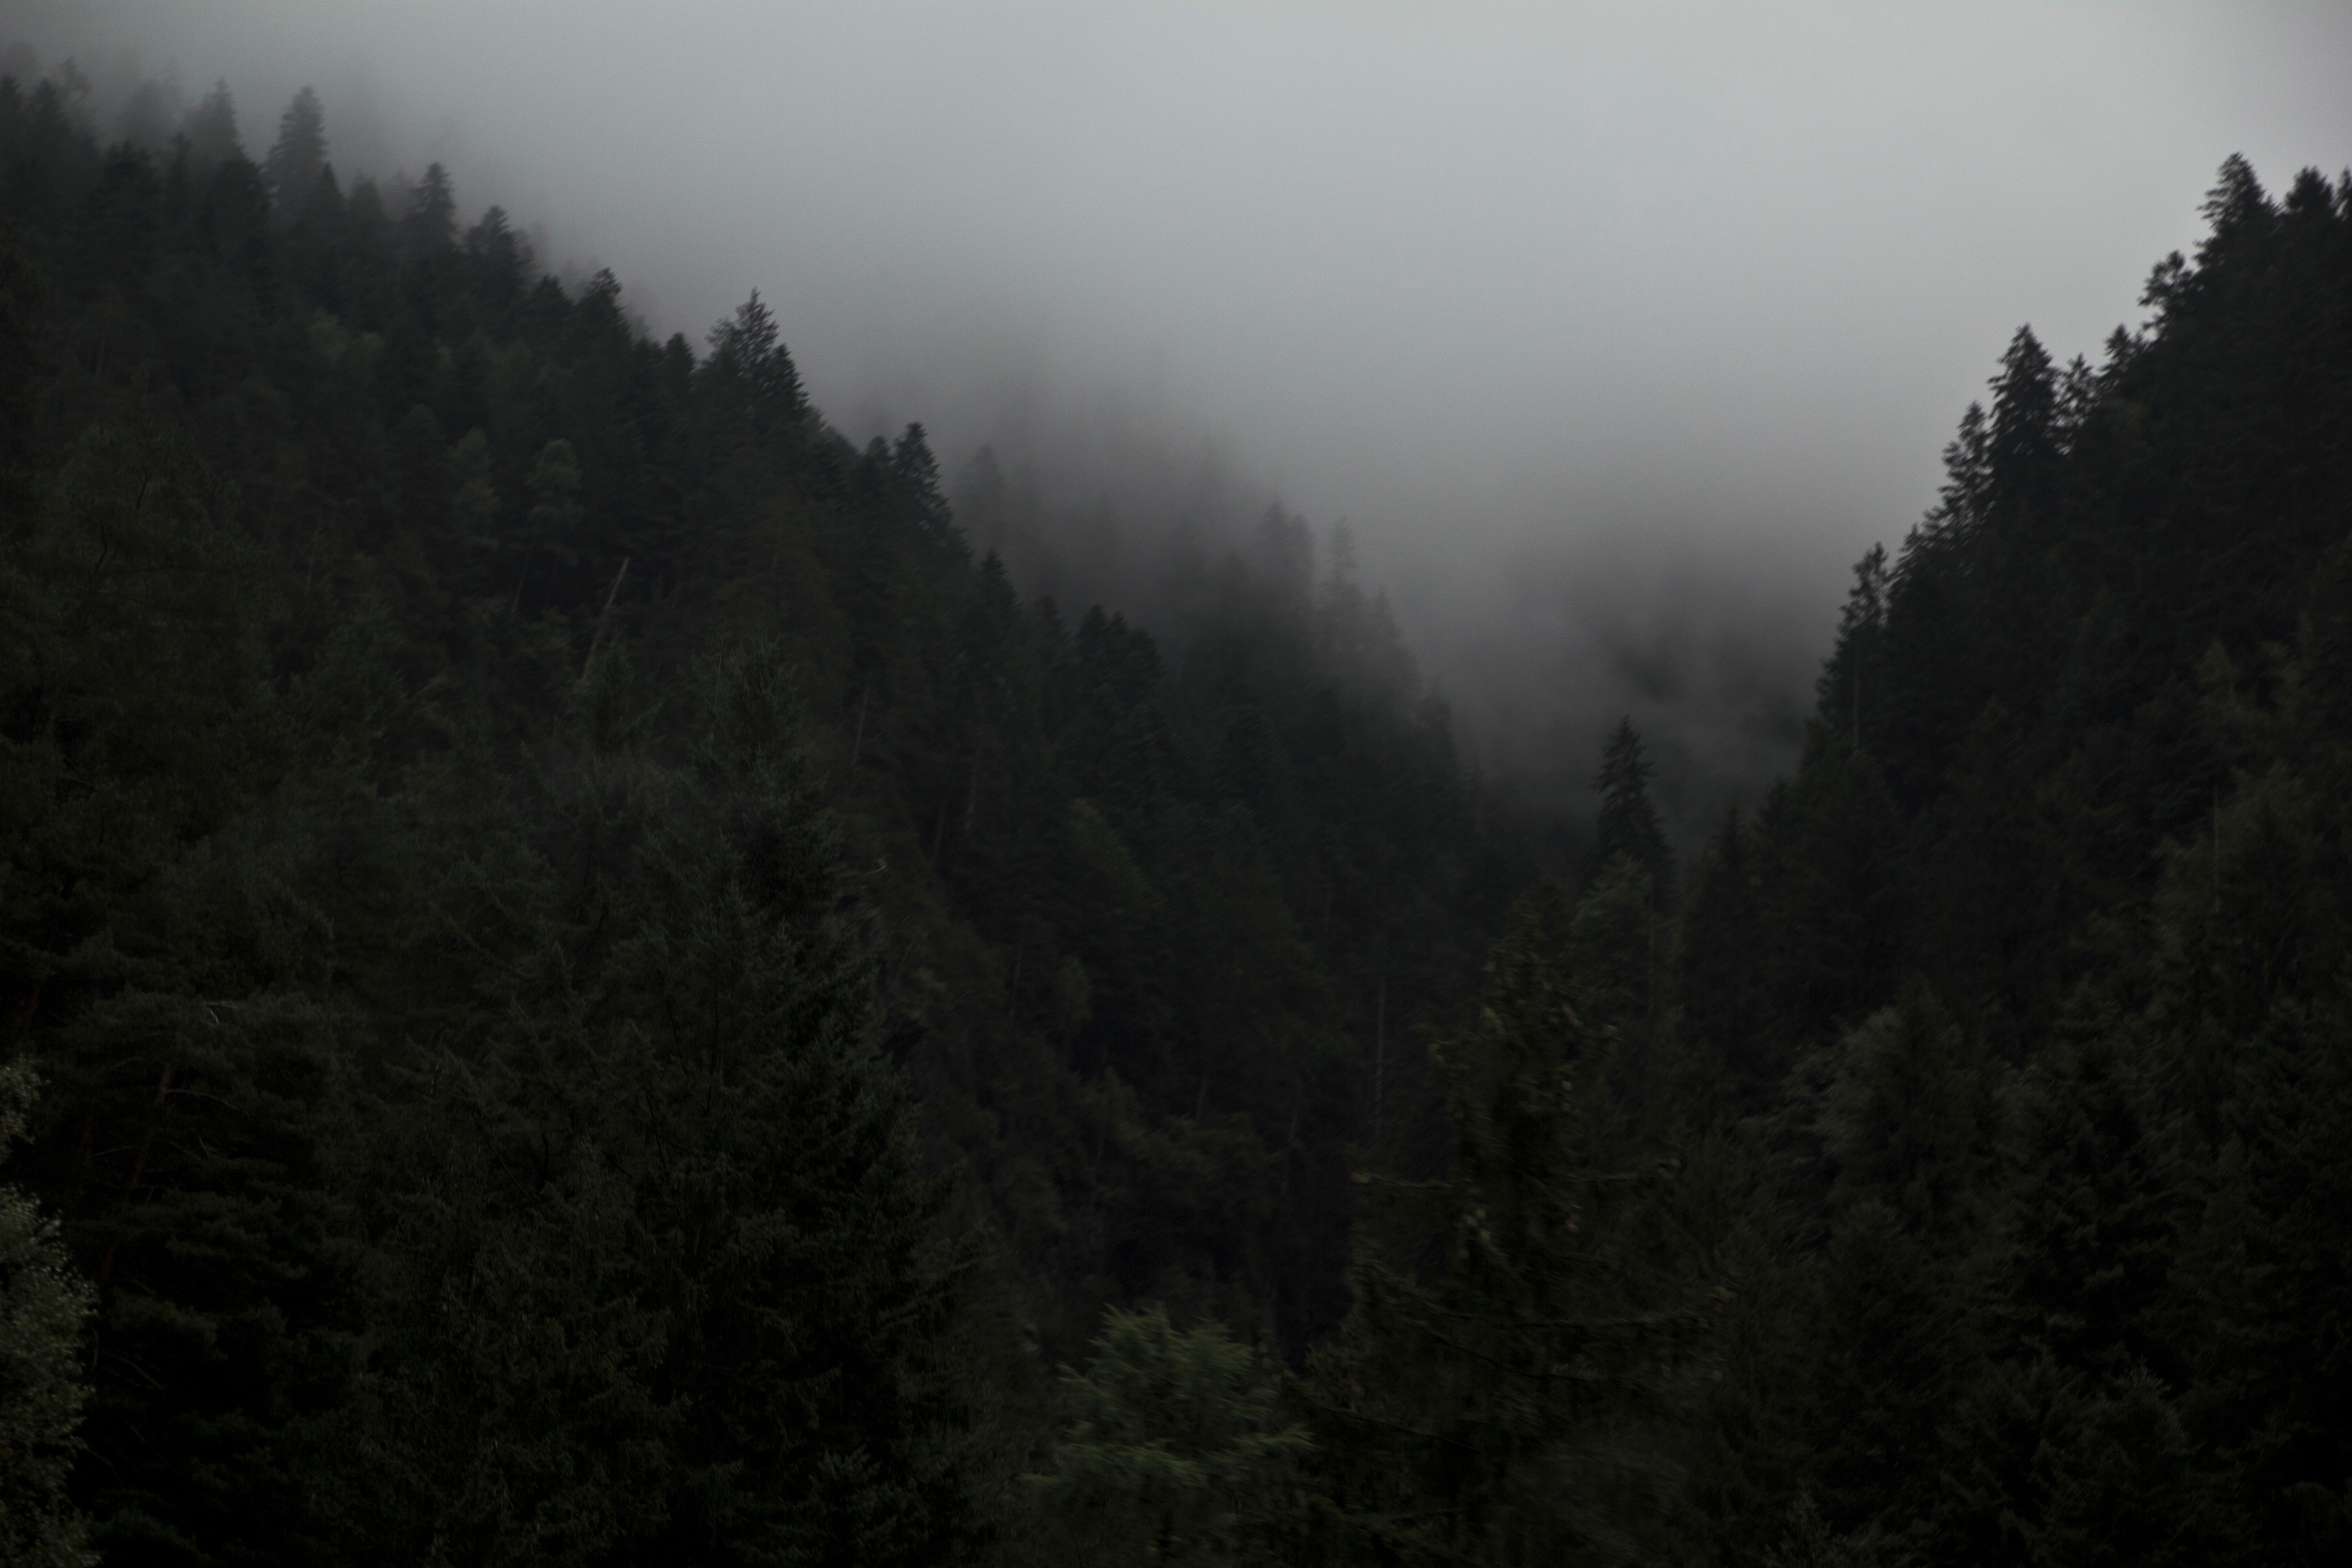
tree, nature, forest, wilderness, mountain, fog, mist, sunlight, morning, hill, dawn, valley, mountain range, jungle, weather, darkness, ridge, rainforest, woodland, habitat, ecosystem, natural environment, geographical feature, atmospheric phenomenon, mountainous landforms, temperate coniferous forest